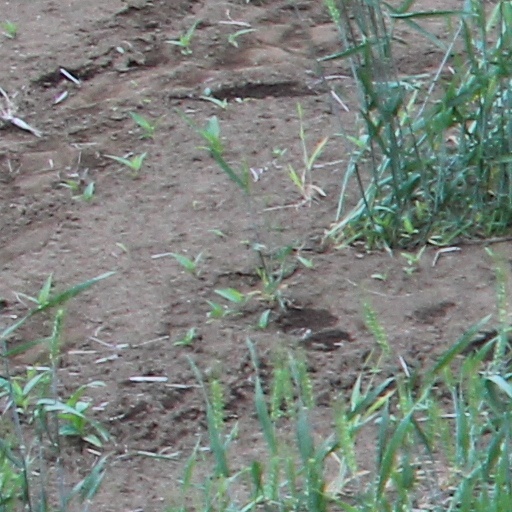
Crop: wheat